Small red scorpionfish

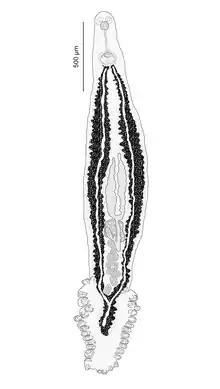
"Microcotyle algeriensis", a parasite of the black scorpionfish

The small red scorpionfish has several parasites. Among them, the monogenean "Microcotyle algeriensis" was recently (2017) discovered on the gills of fish collected off Algeria.